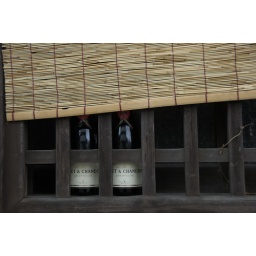
bottles in a window